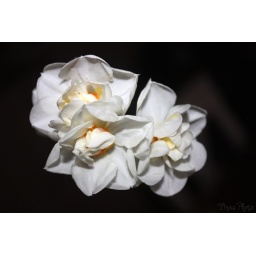
Another white flower in my house. The effect on this photo is done by using flash